Awrtable

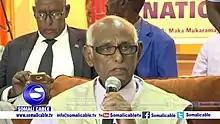
Former Prime Minister of Somalia, Mohamed Abdi Yusuf hails from the Muse Ibraahim sub-clan of the Awrtable

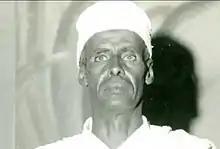
Caryes Ciise Kaarshe, a Famous Somali Poet known most notably for the poems "Hooyo waa lama huran" and "Wan iyo Waraabe" also hails from the Muse Ibraahim sub-clan of the Awrtable Burtinle city in Nugaal region is their stronghold where they make up the majority.

The Awrtable (Somali: "Awrtable", Arabic: ""; also spelled "Ortable", "Aurtable" or "Owrtable") is a Prominent Somali sub-clan from the Darod clan.